History of same-sex unions

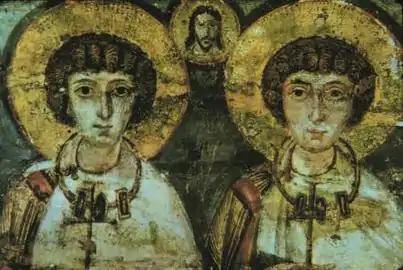
Historian John Boswell claimed the 4th century Christian martyrs Saint Sergius and Saint Bacchus were united in the ritual of adelphopoiesis, which he calls an early form of religious same-sex marriage.

After the Middle Ages in Europe, same-sex relationships were increasingly frowned upon and banned in many countries by the Church or the state. Nevertheless, Historian John Boswell argued that Adelphopoiesis, or brother-making, represented an early form of religious same-sex marriage in the Orthodox church. (However, the historicity of this interpretation is contested by the Greek Orthodox Church, and Boswell's scholarship critiqued as being of dubious quality by theologian Robin Darling Young.) Alan Bray saw the rite of "Ordo ad fratres faciendum" ("Order for the making of brothers") as serving the same purpose in the medieval Roman Catholic Church.